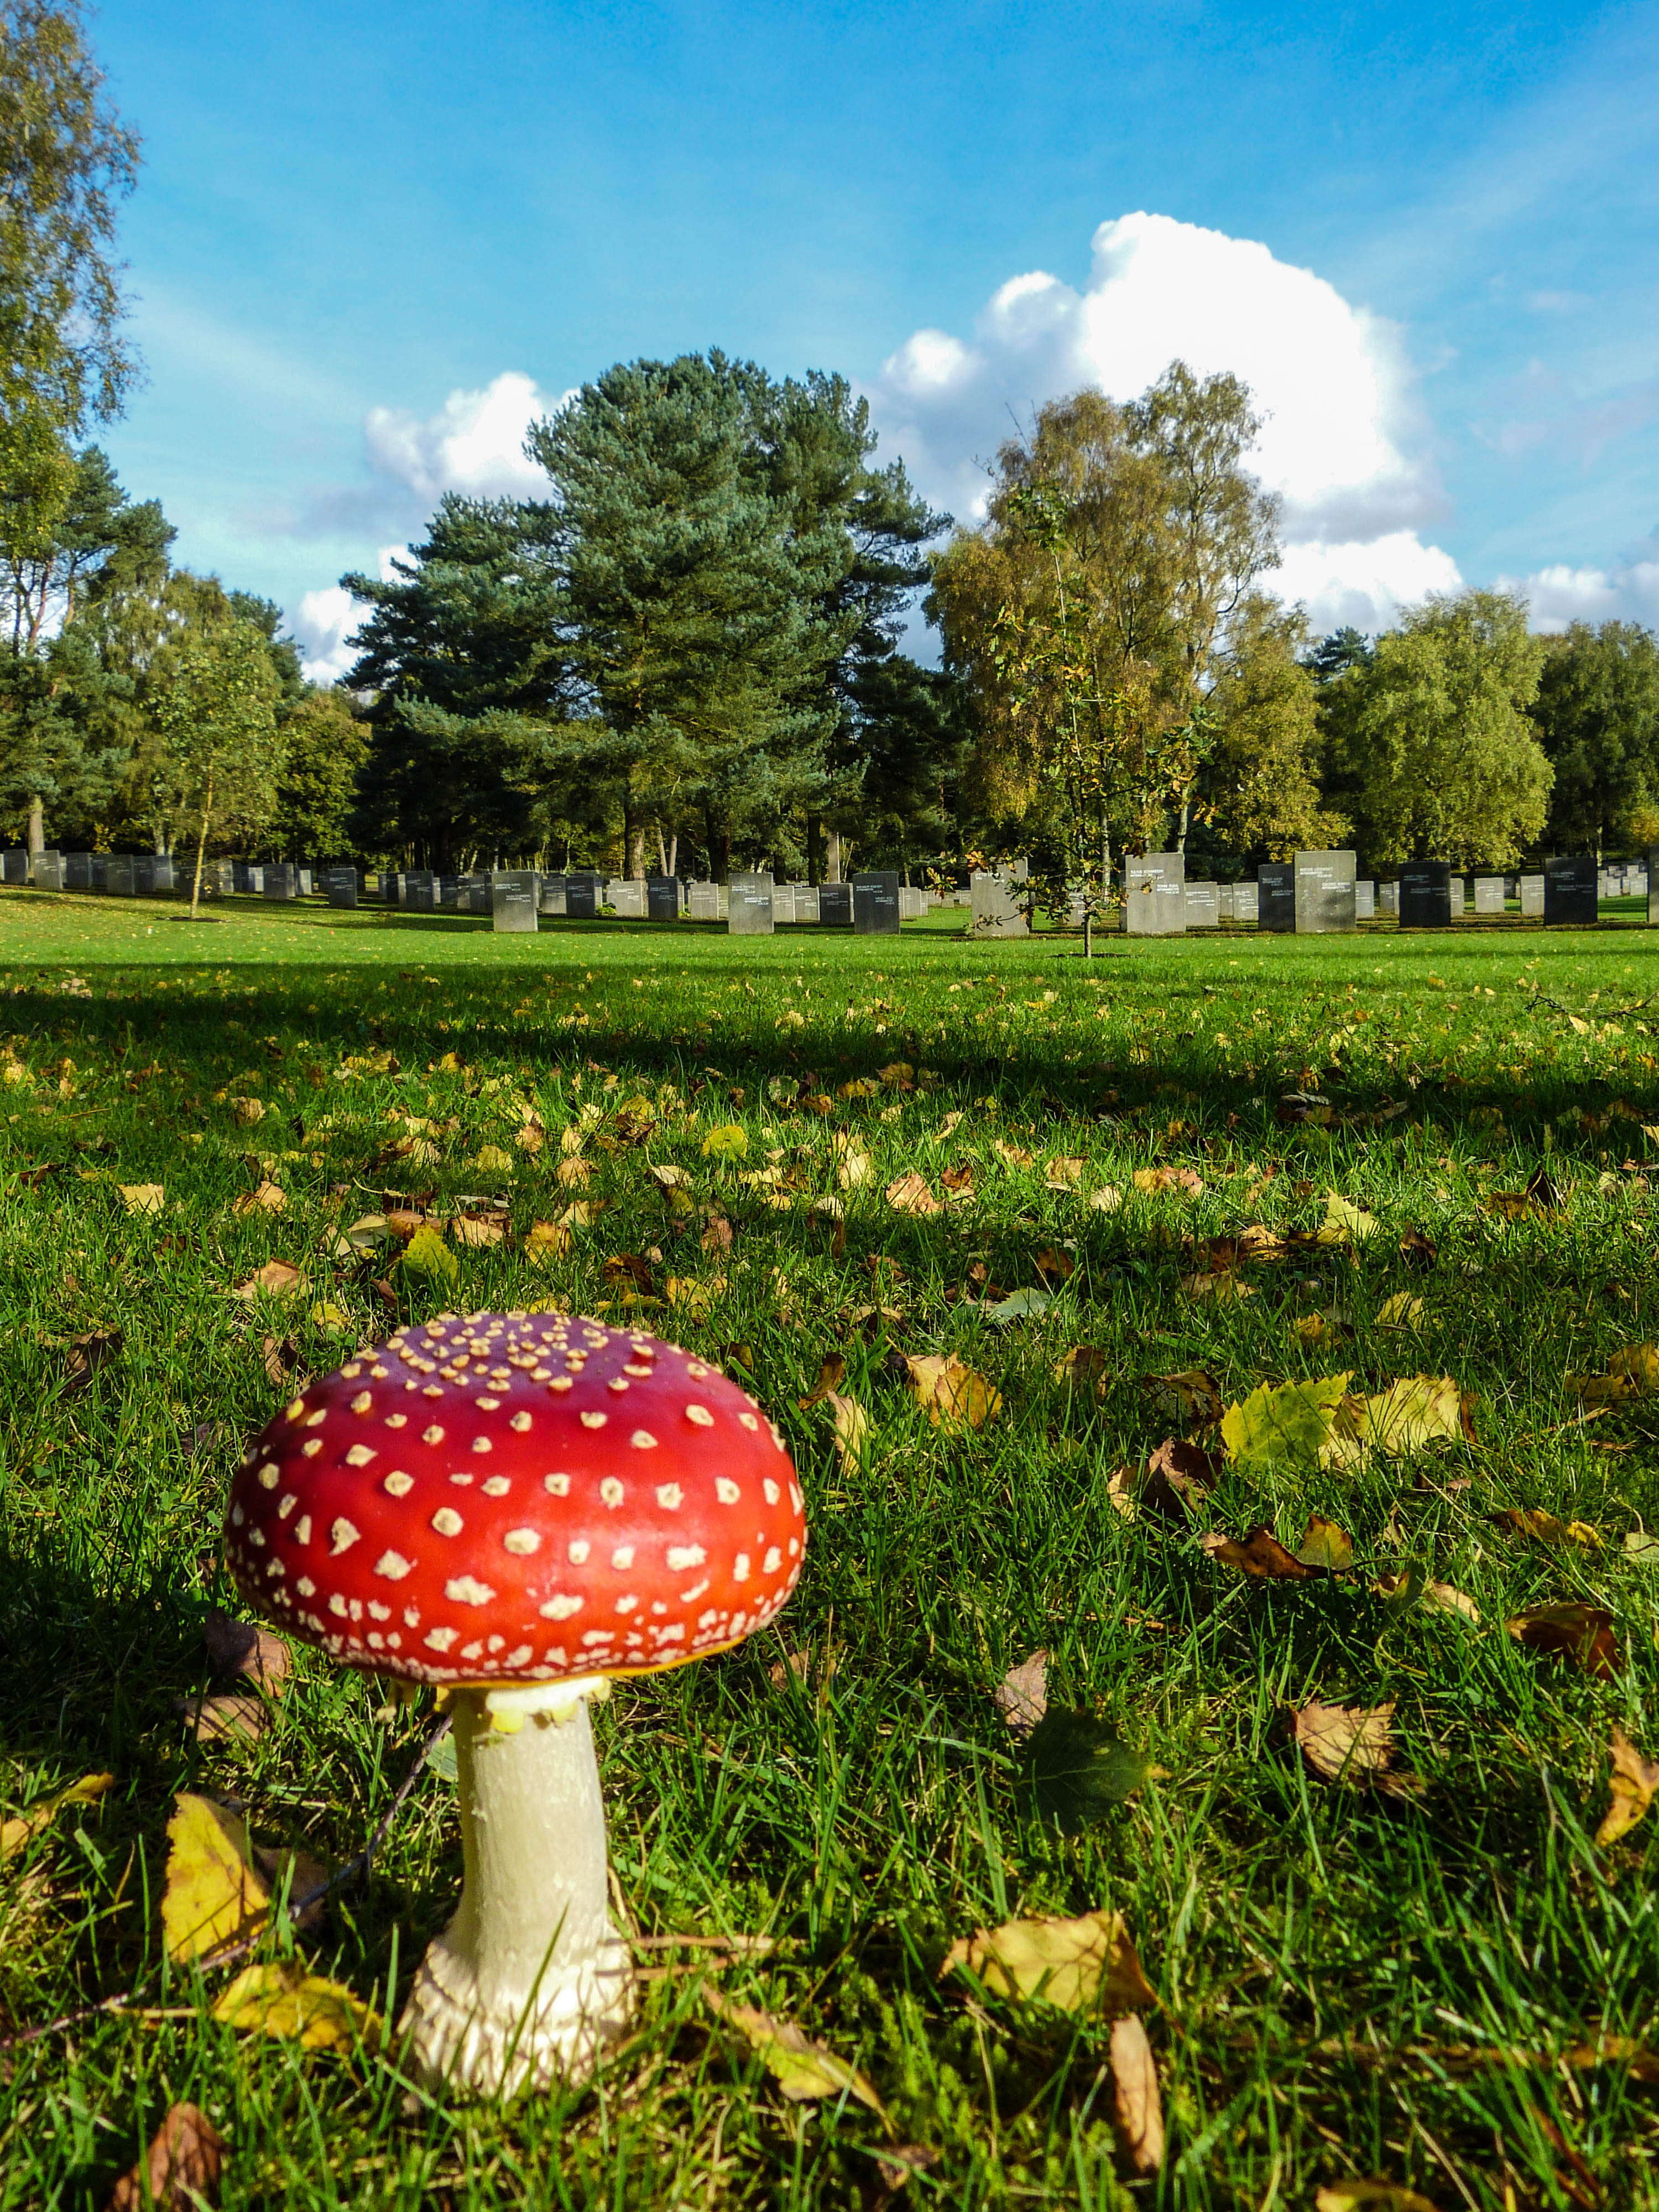
tree, nature, forest, grass, field, farm, lawn, meadow, leaf, flower, autumn, botany, mushroom, toadstool, garden, flora, cemetry, grave, shrub, botanical garden, woodland, ecosystem, cannockchase, warcemetry, localphotos, eden, rural area